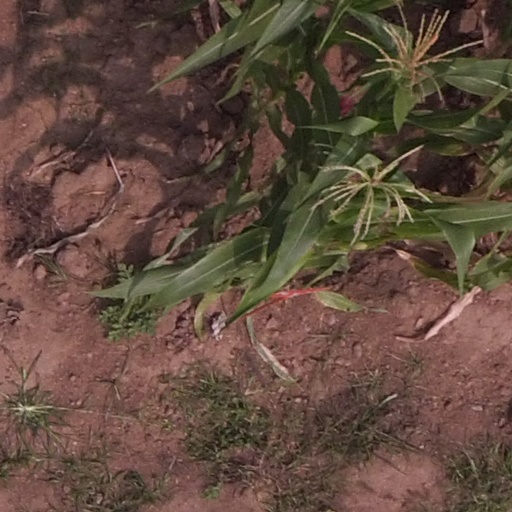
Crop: maize; corn